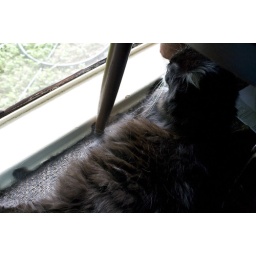
my black kitties are brown in the sun.